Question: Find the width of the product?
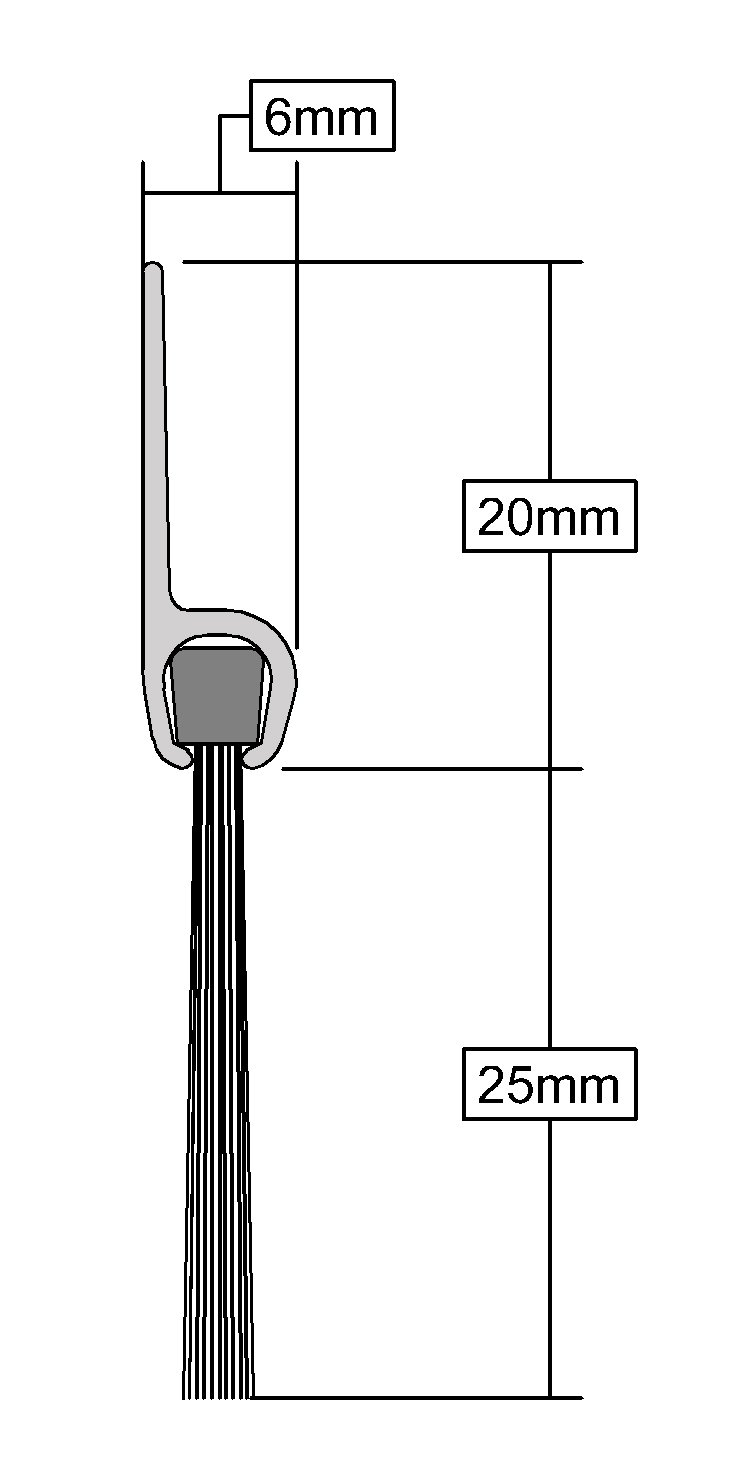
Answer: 25.0 millimetre